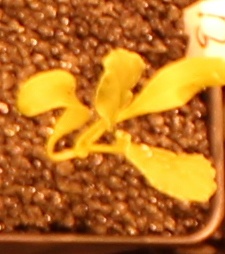
Label: Sugar beet